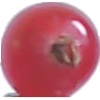
Label: redcurrant